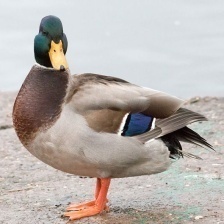
Species: MALLARD DUCK
Scientific name: ANAS PLATYRHYNCHOS
ImageNet parent category: drake